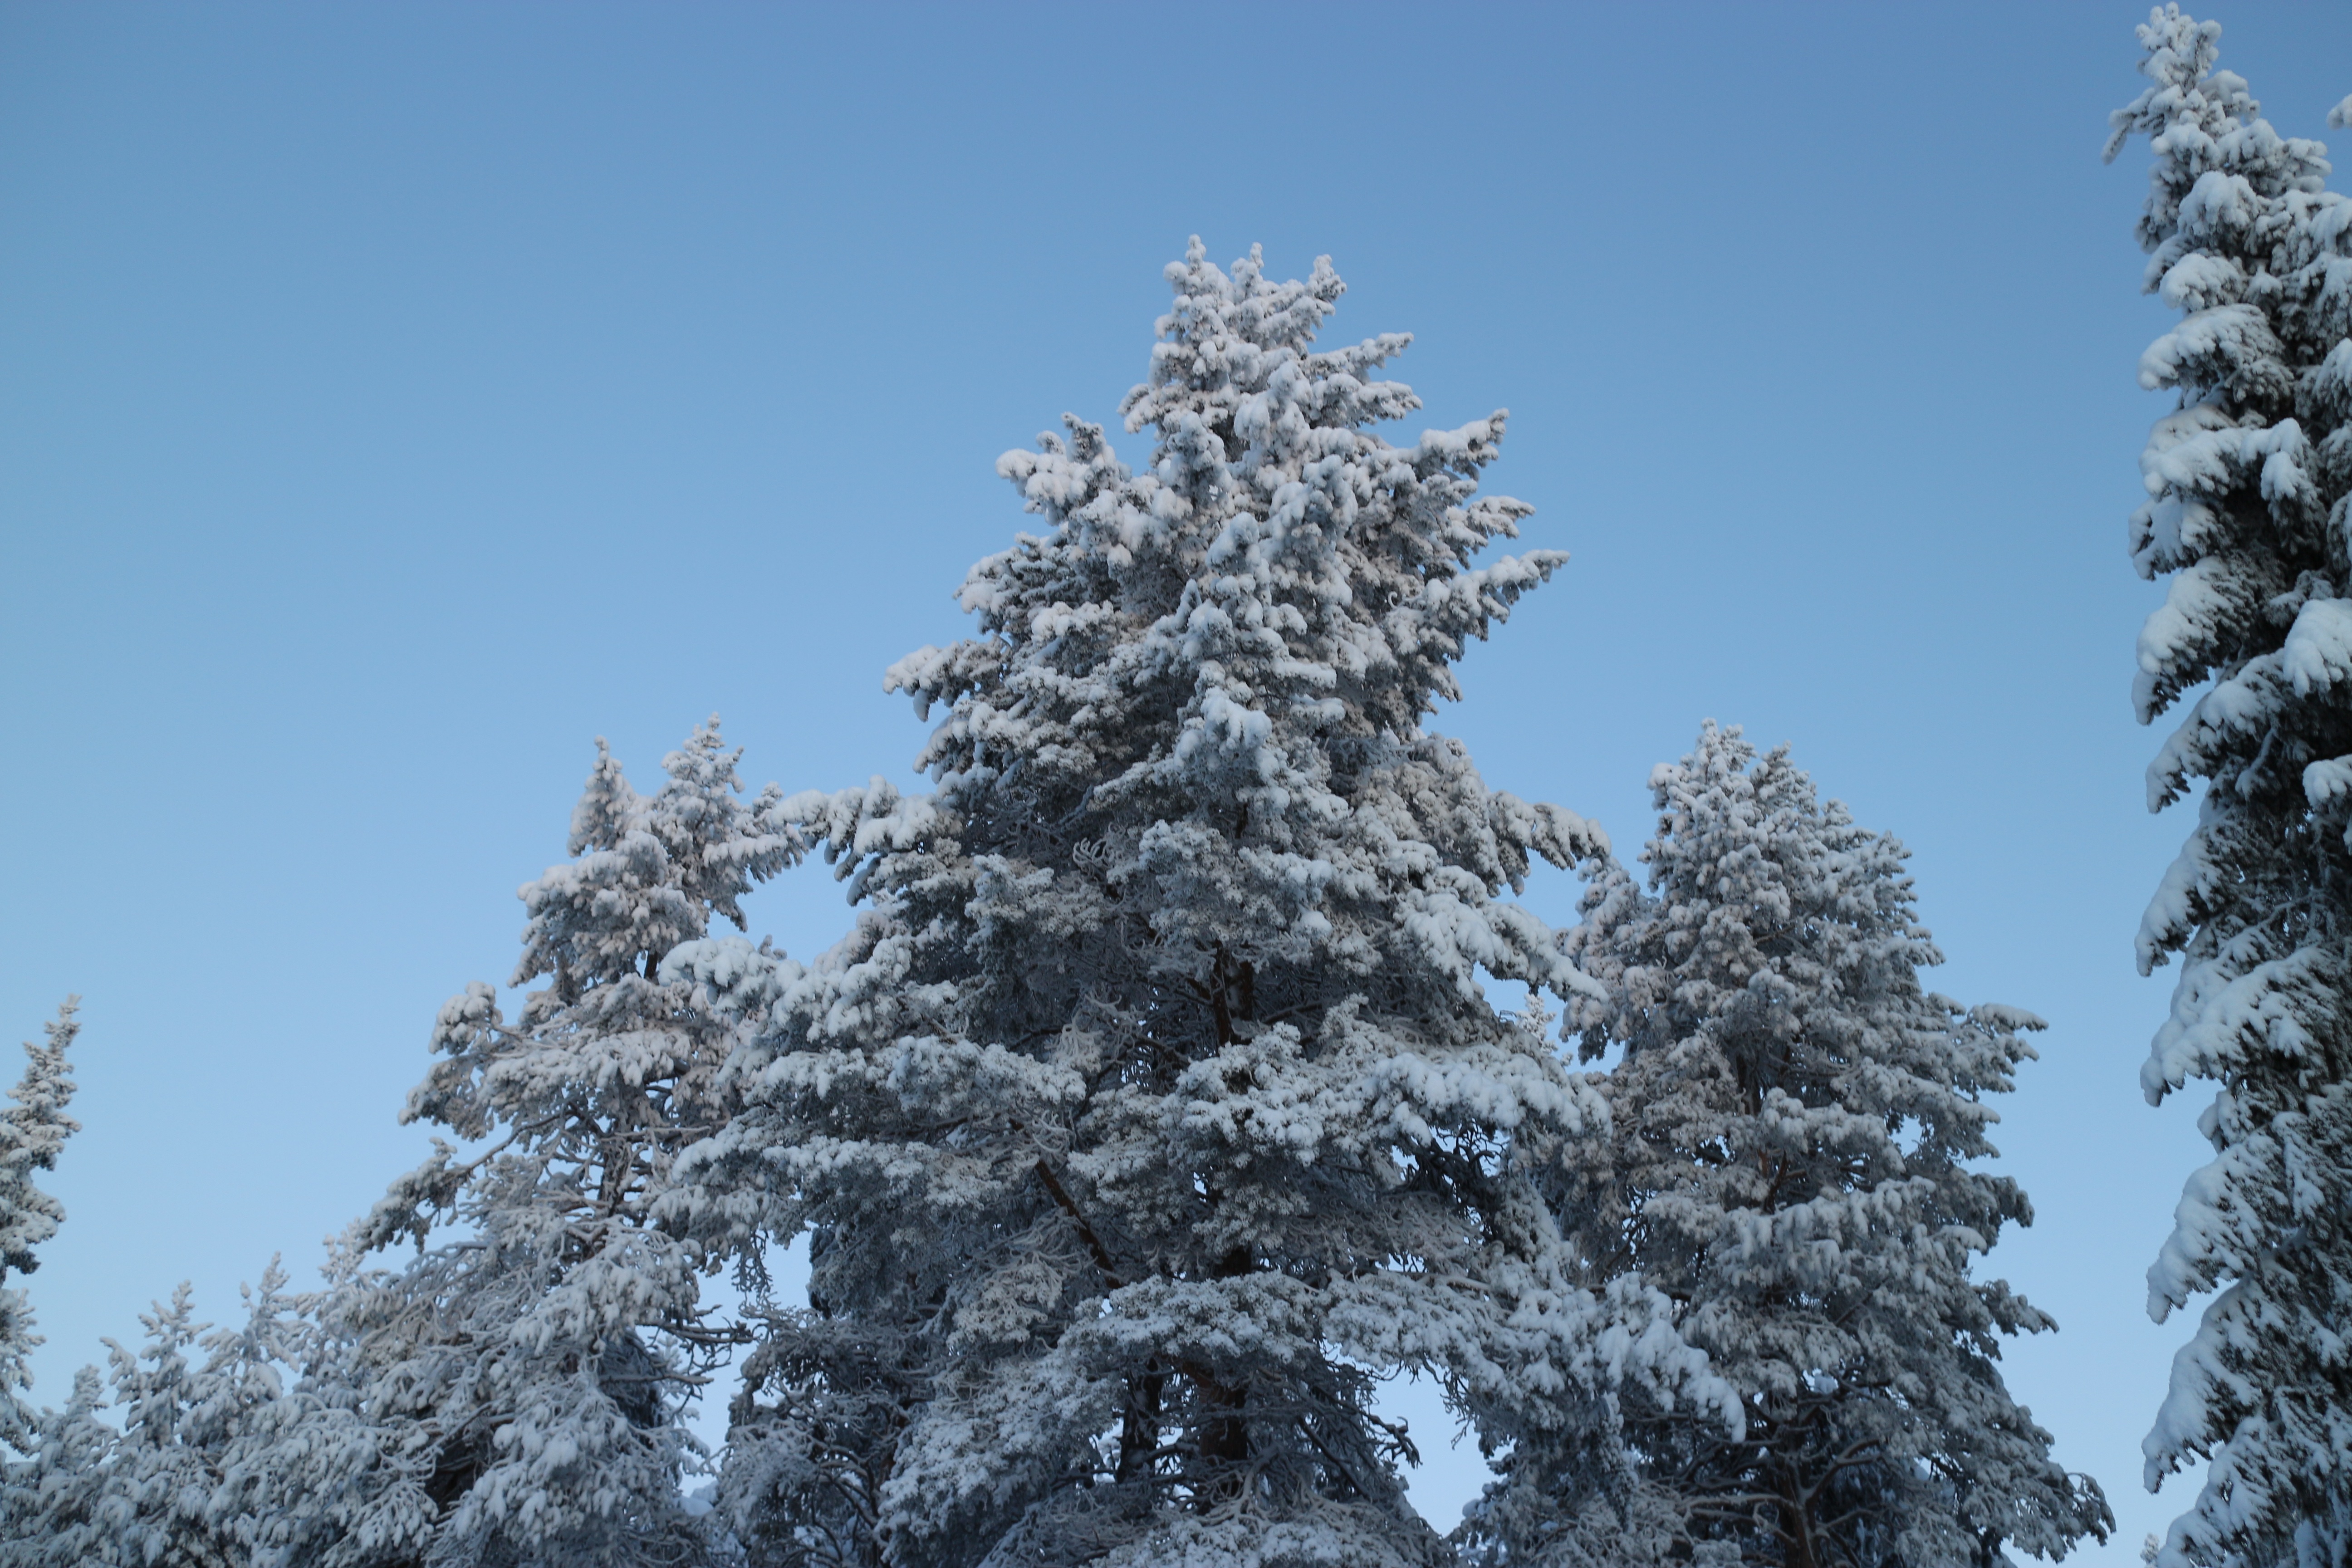
tree, nature, forest, branch, snow, winter, plant, sky, frost, weather, snowy, fir, season, blue sky, conifer, spruce, larch, ecosystem, freezing, finnish, biome, woody plant, land plant